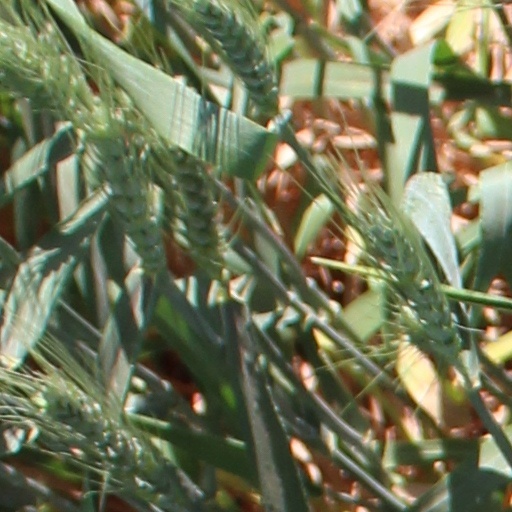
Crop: wheat